Human nutrition

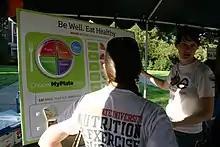
MyPlate Game

Canada's Food Guide is an example of a government-run nutrition program. Produced by Health Canada, the guide advises food quantities, provides education on balanced nutrition, and promotes physical activity in accordance with government-mandated nutrient needs. Like other nutrition programs around the world, Canada's Food Guide divides nutrition into four main food groups: vegetables and fruit, grain products, milk and alternatives, and meat and alternatives. Unlike its American counterpart, the Canadian guide references and provides alternative to meat and dairy, which can be attributed to the growing vegan and vegetarian movements.